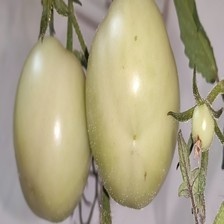
Label: tomato